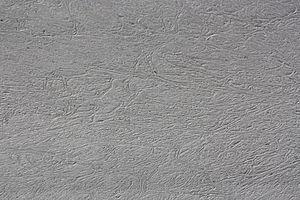
Texture de béton.